Evan Turner

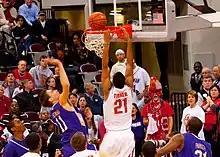
Turner dunks against in November 2009

Turner, nicknamed "The Villain", opened the season by recording the first triple double by a Big Ten player since January 13, 2001, and the second in school history (Dennis Hopson was the first) during the Coaches vs. Cancer classic against Alcorn State University. This earned him his fourth career Big Ten player of the week honor and first of the 2009–10 Big Ten Conference men's basketball season. The following week, he ran his streak of double doubles to four to earn back-to-back player of the week honors. Two weeks after his first triple-double, he repeated the feat at home against Lipscomb University on November 24. This earned him his third consecutive Big Ten player of the week award. On December 5, 2009, in the fourth week of the season, he suffered transverse process fractures of the second and third lumbar vertebrae in his back, which was expected to cause him to be inactive for two months. Turner returned early from his injury on January 6, 2010. This occurred two days after Ohio State fell out of the top 25 in the 2009–10 NCAA Division I men's basketball rankings on January 4 in his absence. With Turner back in the lineup, Ohio State returned to the top 25 on January 18, and Turner earned his fourth Big Ten Player of the Week award on the same day after leading his team to wins over two ranked conference foes. Then on February 8, Turner established a new Big Ten Conference record with his eighth career Conference Player of the Week award, surpassing Glenn Robinson and Jackson. The fifth of the season also tied Robinson's single-season record. Two weeks after tying the single-season record, he broke the record when he averaged 24.5 points, 8.5 rebounds and 5.5 assists against two ranked conference opponents (No. 4 Purdue and at No. 11 Michigan State). Then he won the award again on March 1.